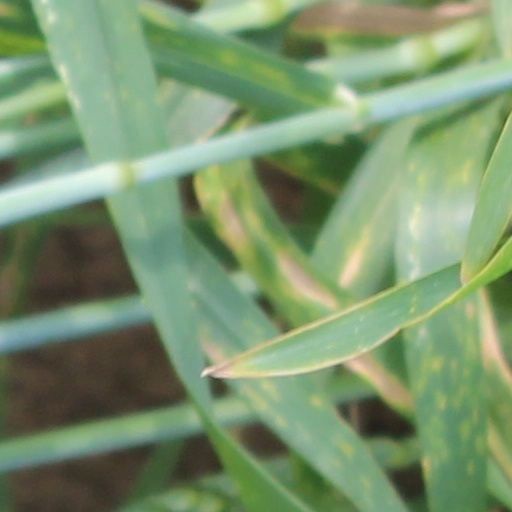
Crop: wheat